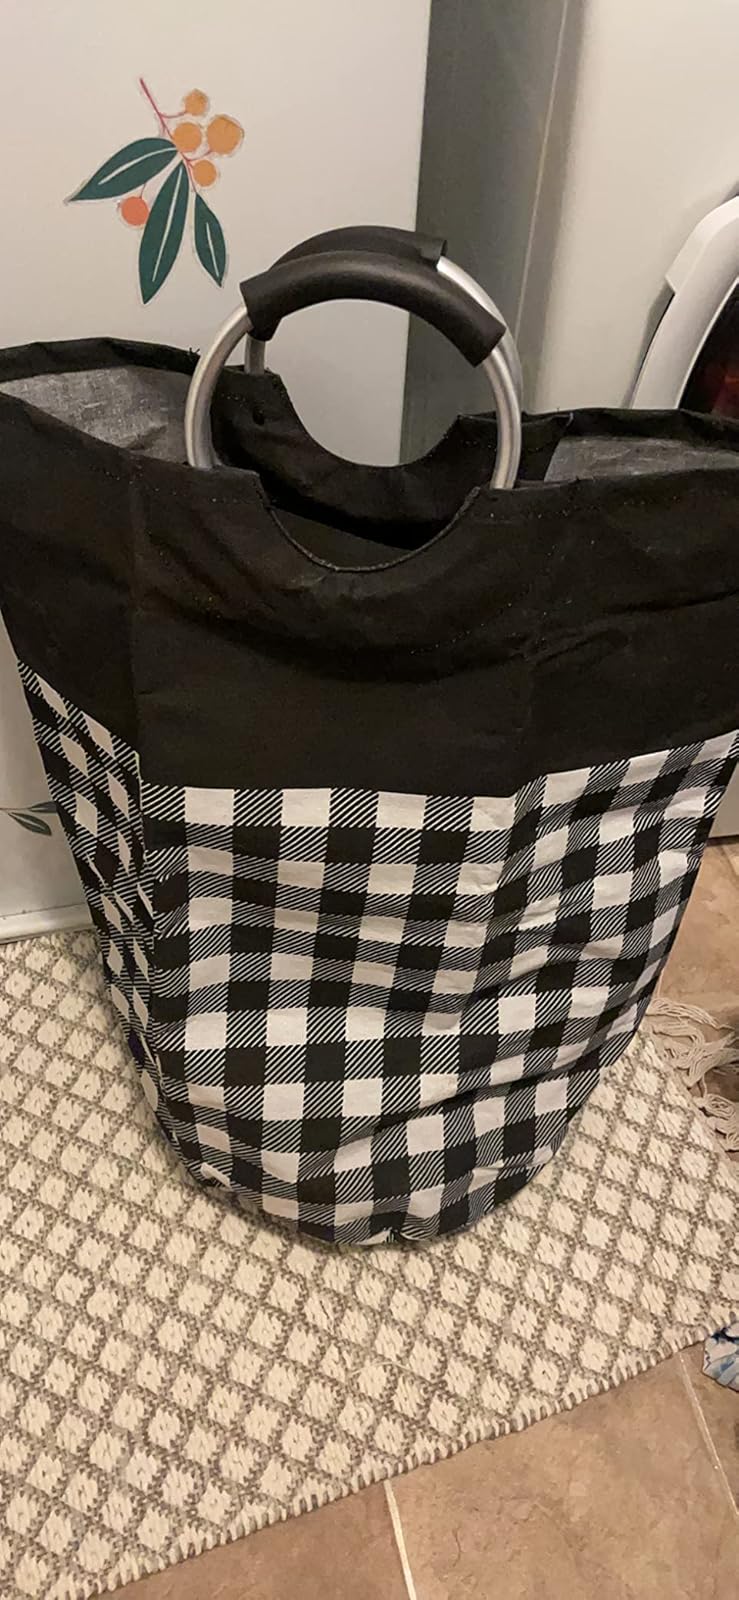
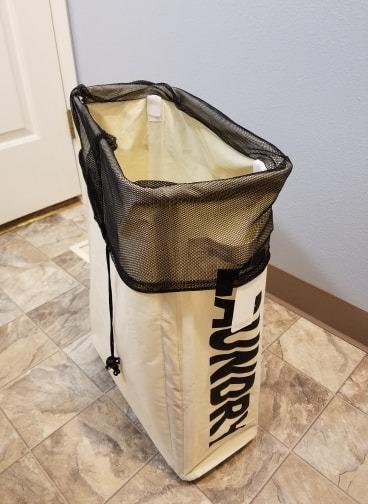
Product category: items_hamper
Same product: no